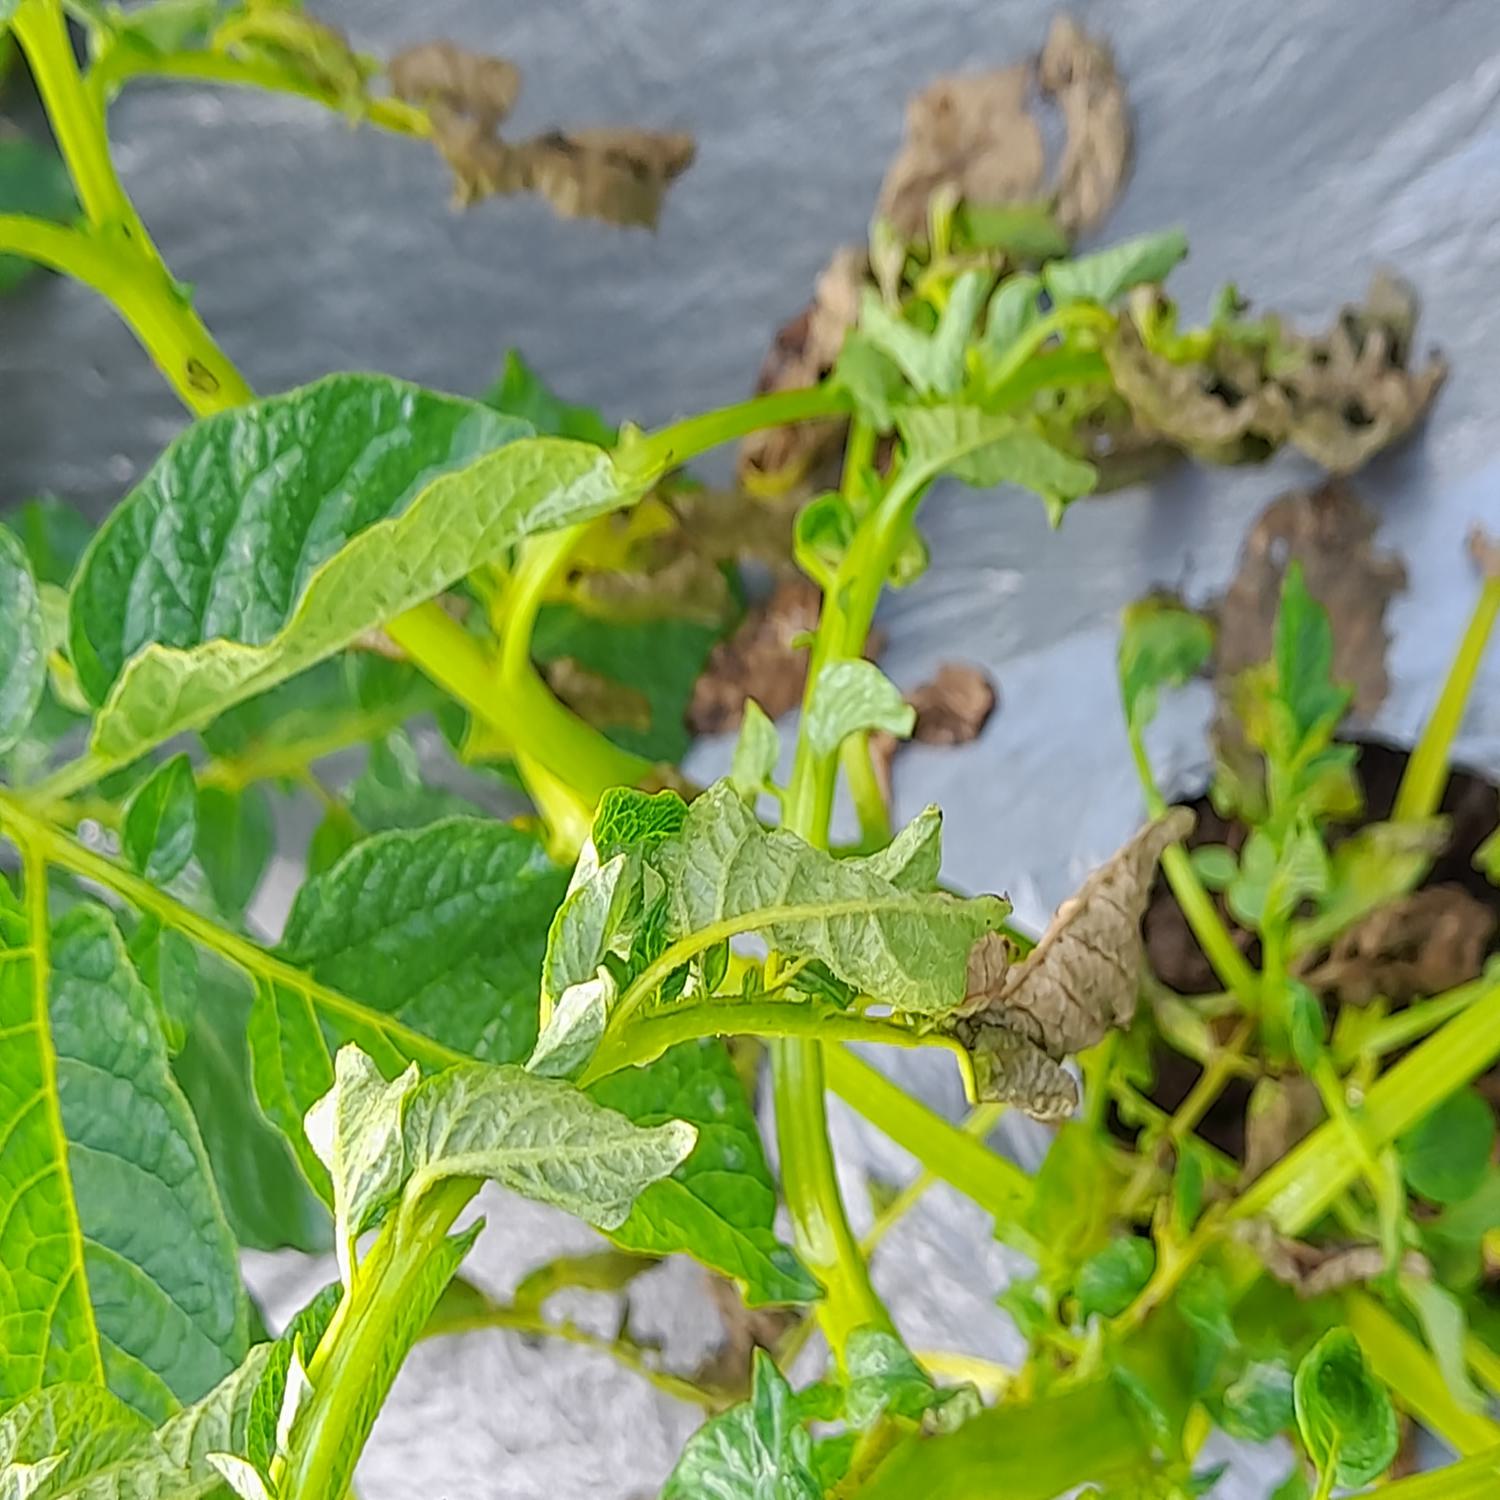
Label: Bacteria